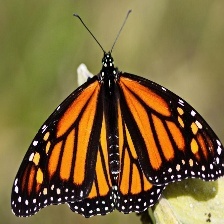
Species: MONARCH
Butterfly family (ImageNet category): monarch